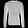
Label: Pullover